Kornicker Glacier

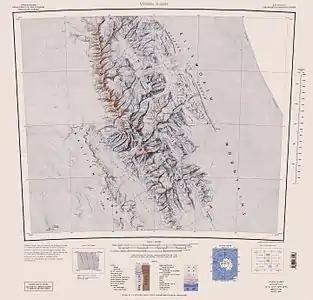
Sentinel Range map.

Kornicker Glacier is a glacier draining northeastwards from the cirque bounded by Mount Liptak, Mount Southwick, Mount Milton and Mount Mullen in the southern Sentinel Range of the Ellsworth Mountains in Antarctica. The glacier flows along the northwestern side of Petvar Heights and merges with the terminus of the southeast-flowing Thomas Glacier as both glaciers emerge from the range.